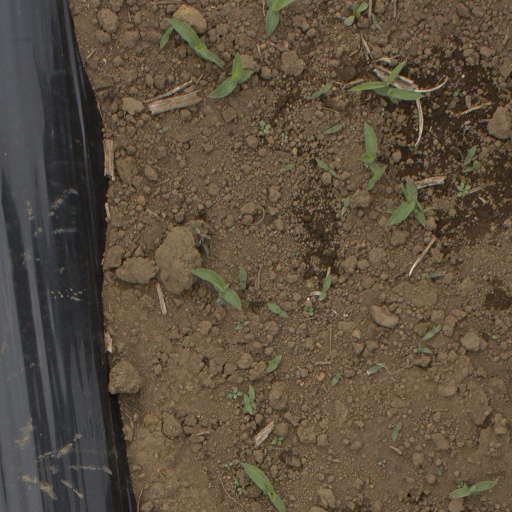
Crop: Jerusalem artichoke